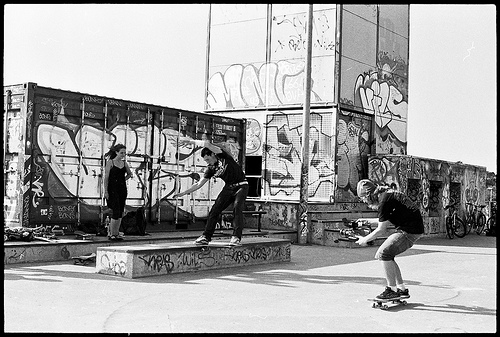
user: Given an image and a question. Answer the question in a short answer. Question: What is the name of the artwork that mean people get in trouble for painting? Short Answer:
assistant: graffiti